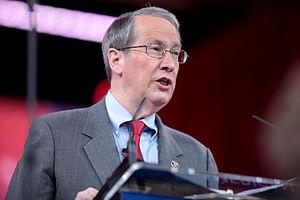
Robert William Goodlatte, dit Bob Goodlatte, né le 22 septembre 1952 à Holyoke, est un homme politique américain, membre du Parti républicain et élu de Virginie à la Chambre des représentants des États-Unis de 1993 à 2019.